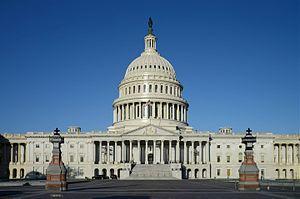
Le néo-classicisme est à la fois un mouvement artistique, et une période stylistique qui émerge vers 1750 dans l'Europe des Lumières, contemporain et consécutif de la vogue du Grand Tour. Son apogée se situe vers 1780 jusqu'à 1800 et le déclin de son influence s'amorce vers 1810 avec la concurrence du romantisme. Le mouvement, né à Rome au moment où l'on redécouvre Pompéi et Herculanum, se diffuse en Europe et aux États-Unis par l'intermédiaire des écrits de théoriciens dont le principal représentant est l'archéologue et historien d'art Johann Joachim Winckelmann. Celui-ci préconise un retour à la « vertu », à la simplicité et au goût de l'épure de l'antique après le baroque et surtout ce que les promoteurs du retour à l'antique considèrent comme les excès foisonnants et frivoles du rococo de la période précédente. Cette expression nouvelle d'un style ancien souhaite rallier tous les arts à ce qu'on appela alors « le vrai style ».